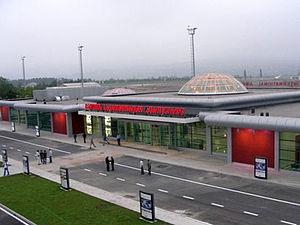
Le tourisme est une composante importante de l'économie de la Géorgie : elle a apporté une contribution au produit intérieur brut du pays de 6,7% en 2015, de 7,1% en 2016, de 6,9% en 2017 et de 7,6% en 2018.
L'aéroport International de Batoumi est le troisième aéroport international du pays. Il porte le nom de l'ingénieur aéronaute Alexander Kartveli, d'origine géorgienne, formé en France et ayant fait carrière aux États-Unis.